John Miller Gray

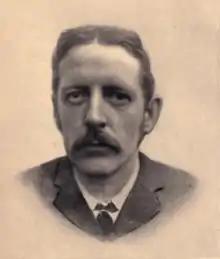
Portrait of John Miller Gray

John Miller Gray (1850–1894) was a Scottish art critic and the first curator of the Scottish National Portrait Gallery.